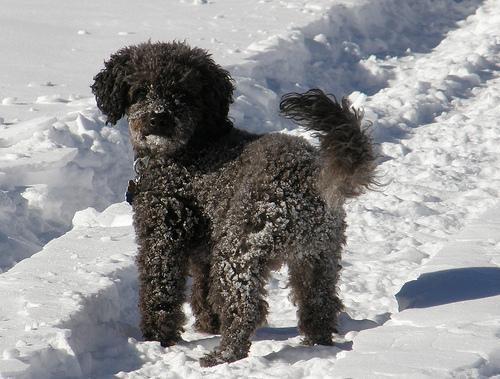
miniature_poodle